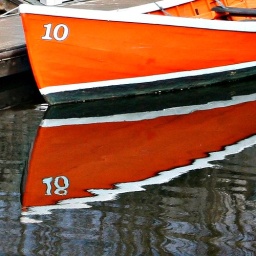
Explore...April 20th...#80. A row boat anchored at the 9th street pier in Alameda, California